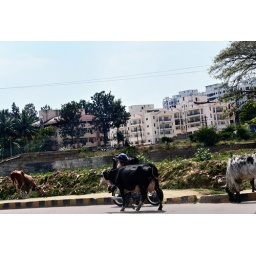
more street walking cows in Bangalore, one challenges a motorcycle to a game of chicken